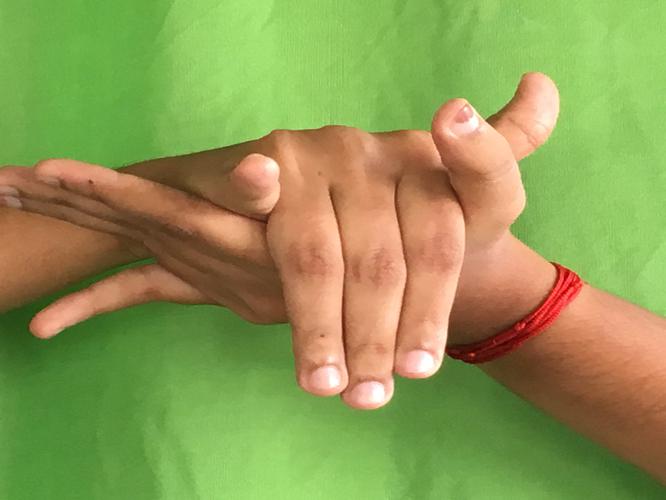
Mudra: Kurma
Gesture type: double_hand